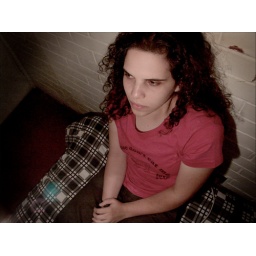
Toni watching TV in her bedroom